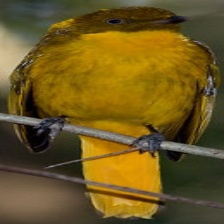
Species: GOLDEN BOWER BIRD
Scientific name: PRIONODURA NEWTONIANA